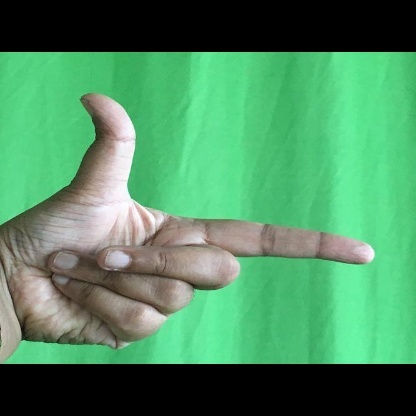
Mudra: Chandrakala